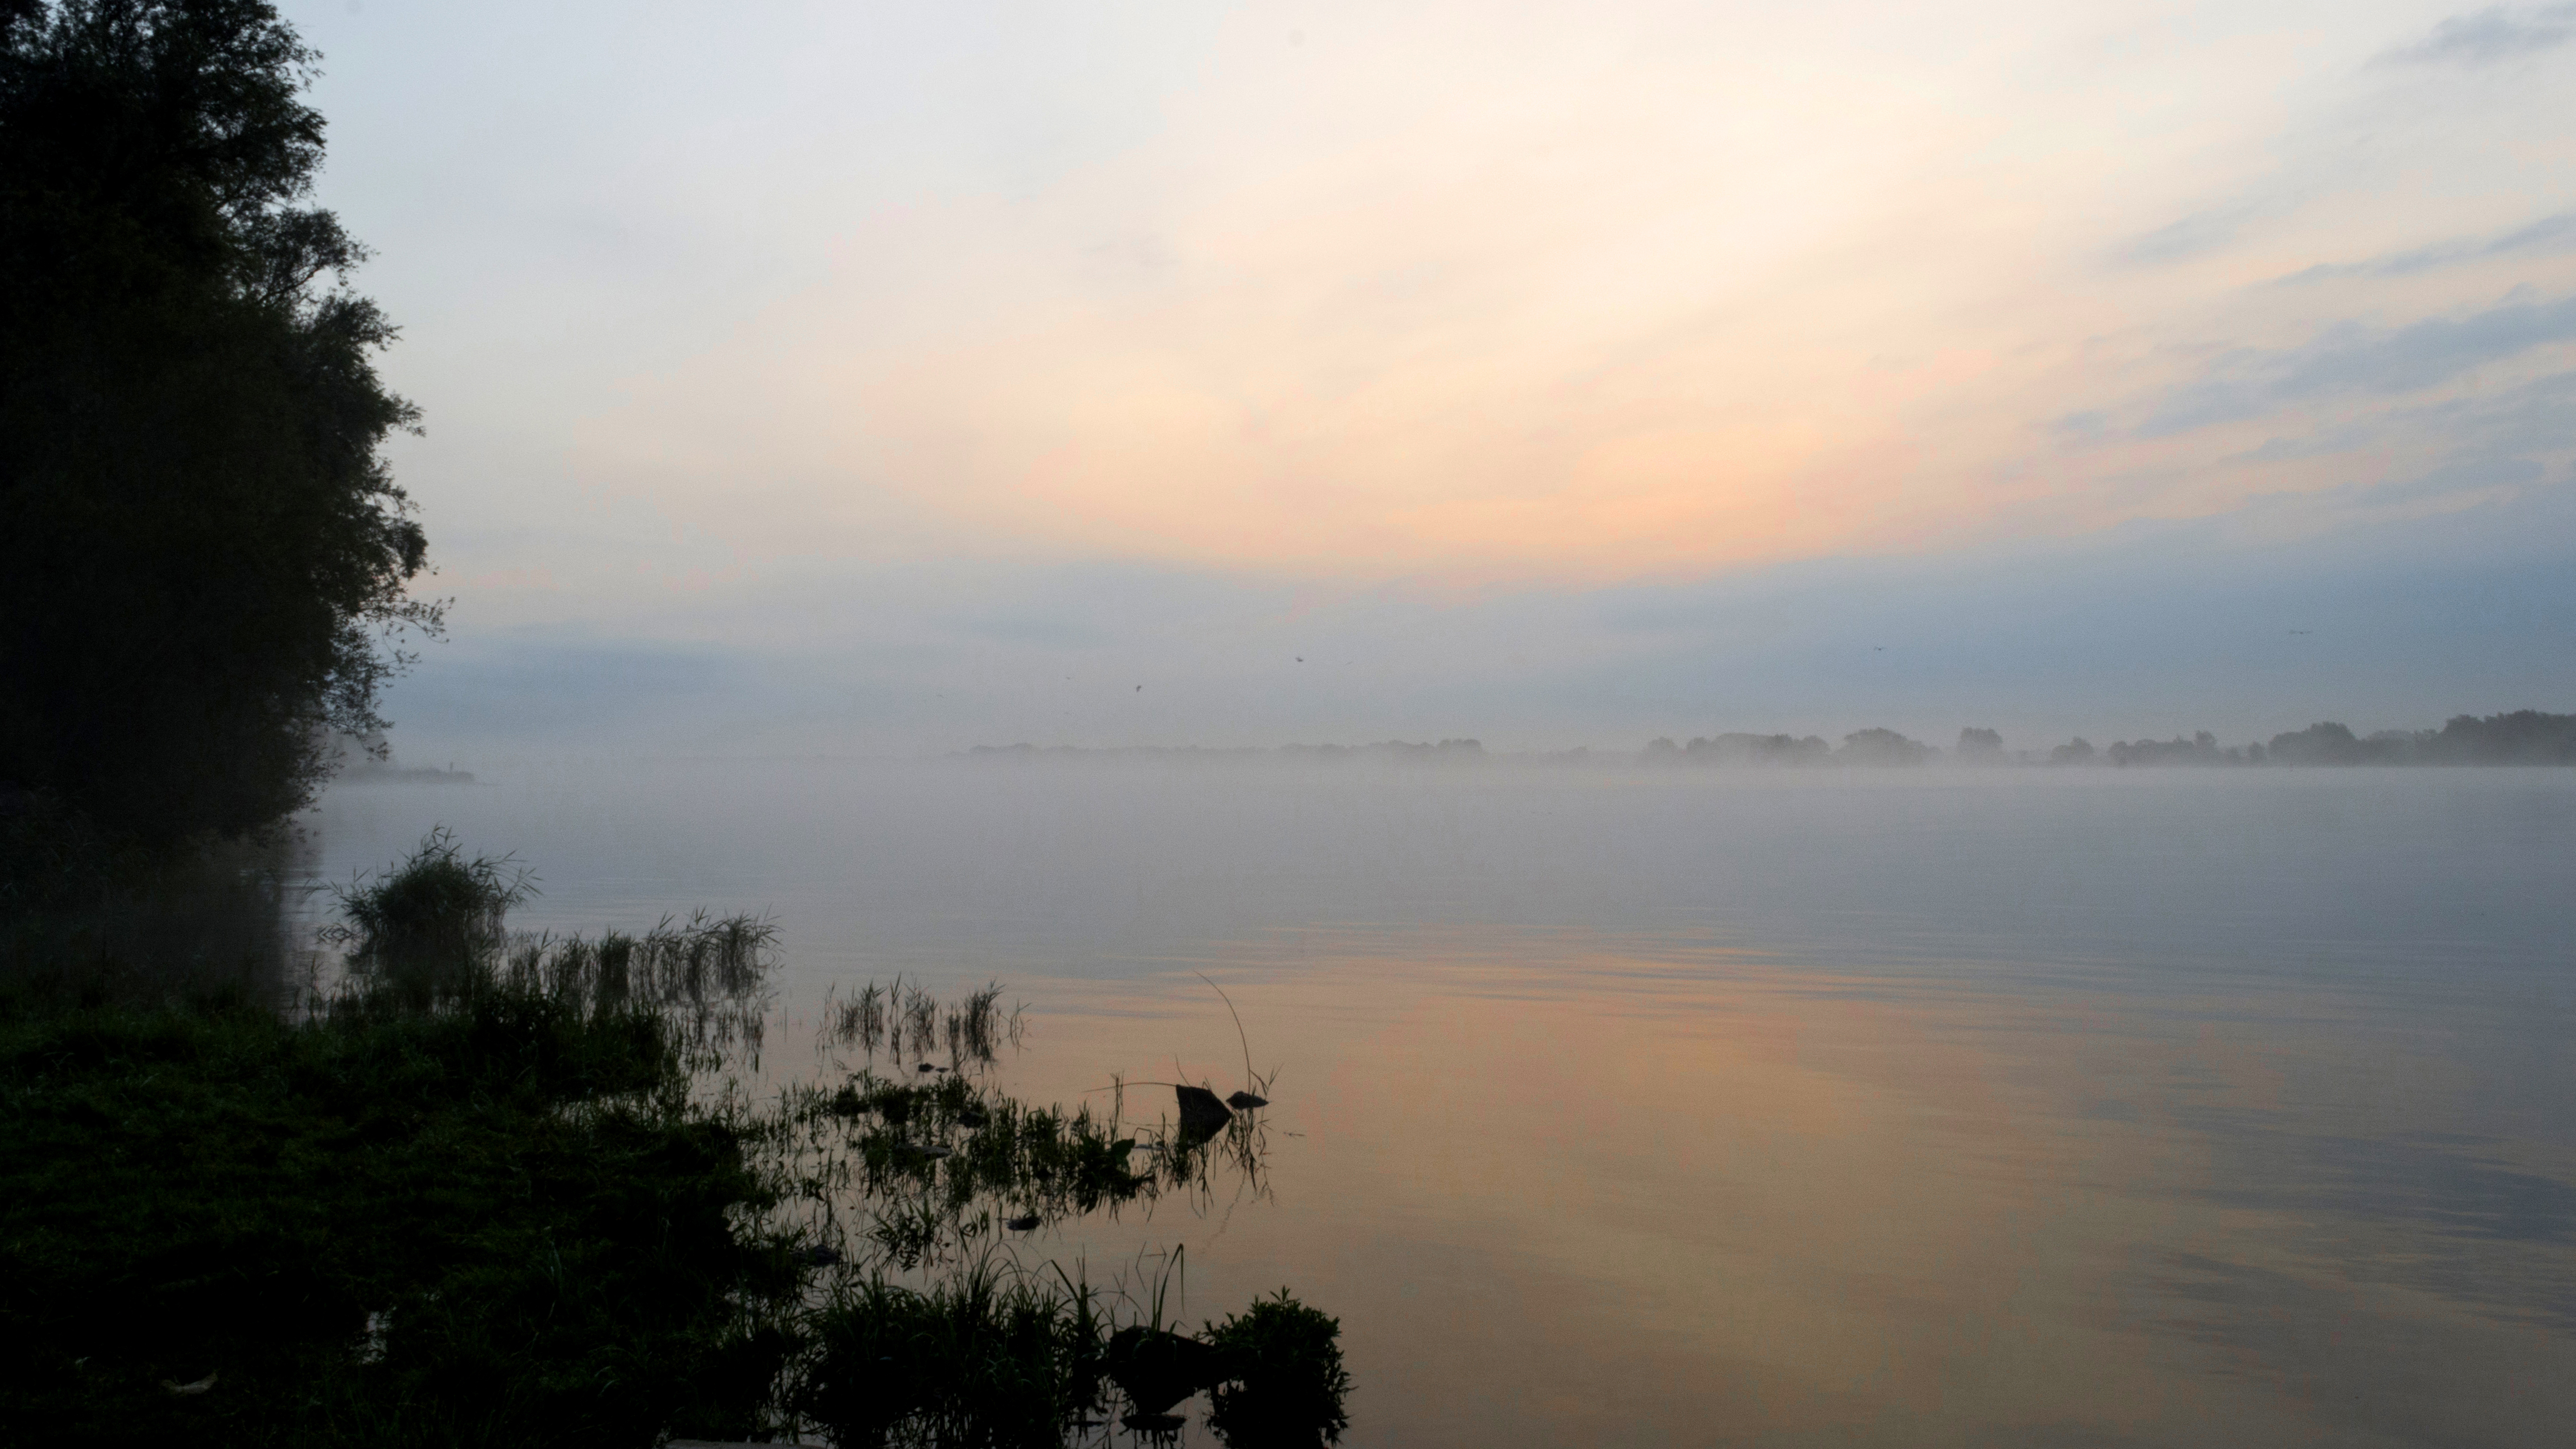
landscape, sea, water, nature, outdoor, horizon, cloud, sky, sun, sunrise, sunset, mist, photography, sunlight, morning, lake, dawn, atmosphere, dusk, evening, reflection, serene, glow, nikon, nederland, netherlands, zuidholland, outdoorphotography, backlight, paulvandevelde, pdvandevelde, padagudaloma, natuurfotografie, dordrecht, biesbosch, landschap, nederlandinfotos, ochtendgloren, hollandse, afterglow, atmospheric phenomenon